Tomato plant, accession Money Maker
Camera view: vertical (180 deg); turntable rotation: 180 degrees
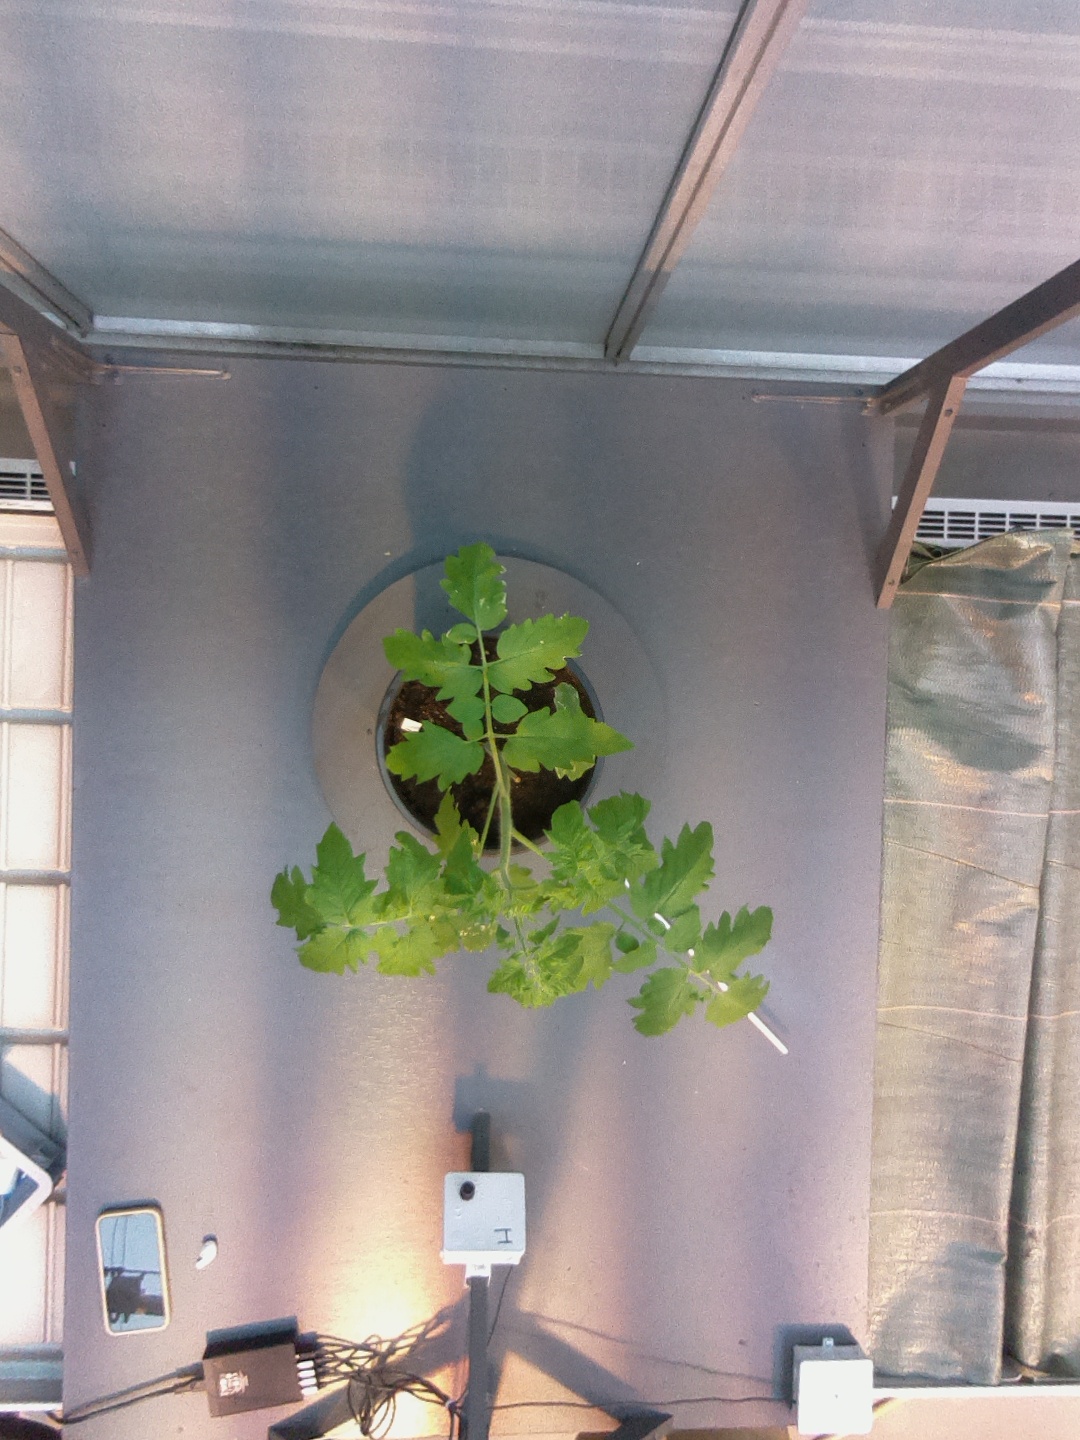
BBCH growth stage 14: 8 of true leaves visible